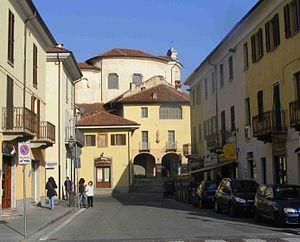
Cumiana est une commune italienne d'environ 7 900 habitants, située dans la ville métropolitaine de Turin, dans la région Piémont, dans le nord-ouest de l'Italie.